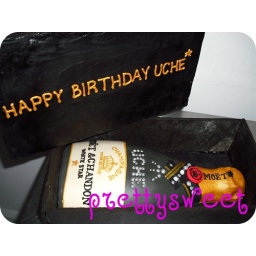
uche's moet &amp;amp; chandon birthday cake in a cookie box